Ee Vazhi Mathram

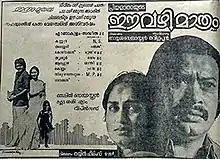
Promotional Poster

Ee Vazhi Mathram is a 1983 Indian Malayalam-language film, directed by Ravi Gupthan and produced by Thoppil Sebastian. The film stars Shankar, Sukumaran, Sathyakala and Sukumari. The film has musical score by Shyam.